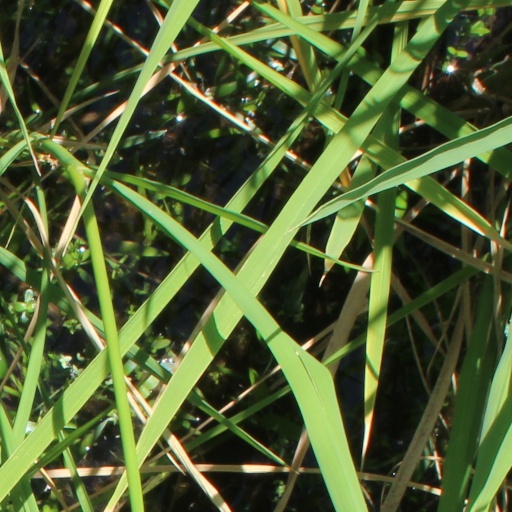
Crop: rice